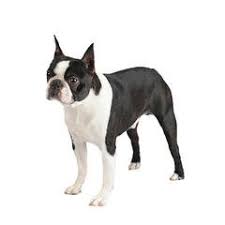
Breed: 230-n000084-Boston_bull